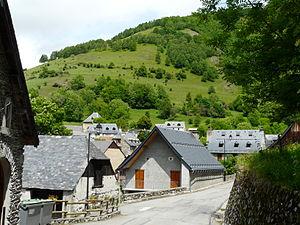
Le village de Mayrègne, Haute-Garonne, France.
Mayrègne est une commune française située dans le département de la Haute-Garonne, en région Occitanie.